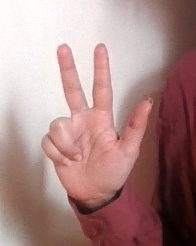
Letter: al